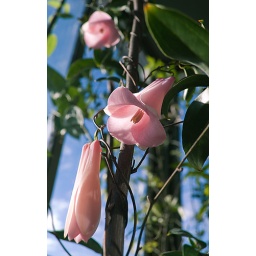
Three pink chilean bell flowers.(Lapageria rosea)                        Grown in my balcony